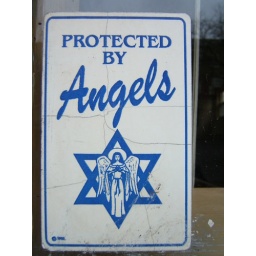
in the salon window of the stepping stone annex